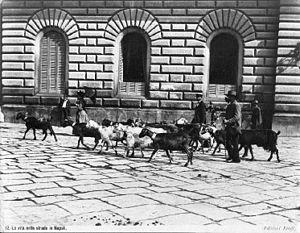
Giacomo Brogi, né à Florence en Toscane le 6 avril 1822 et mort à Florence le 29 novembre 1881, était un photographe italien.